Aegirine

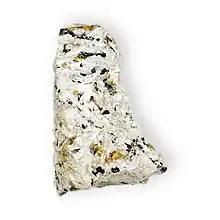
Syenite with aegirine and acmite from Magnet Cove, Arkansas

This mineral commonly occurs in alkalic igneous rocks, nepheline syenites, carbonatites and pegmatites. It also appears in regionally